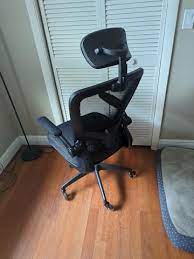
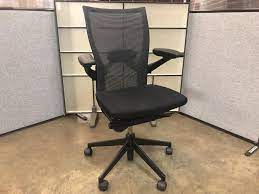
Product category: items_chair
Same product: no